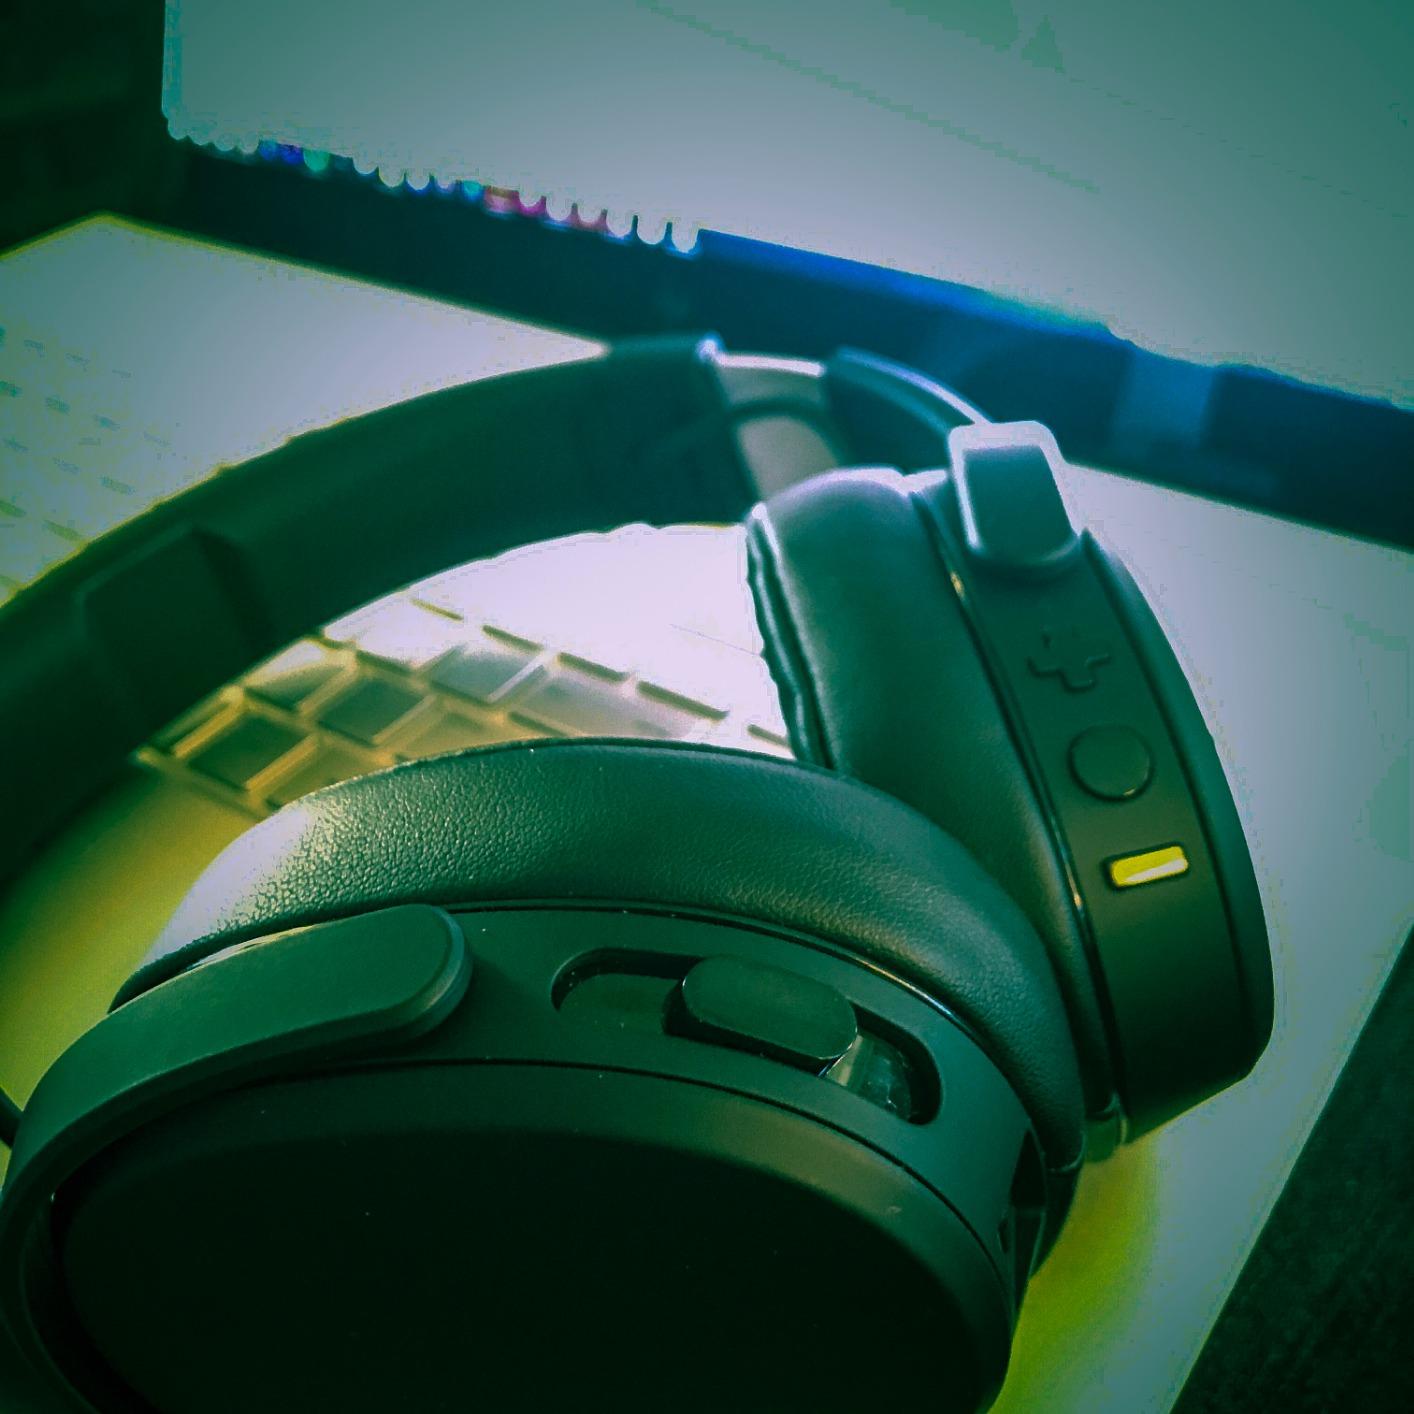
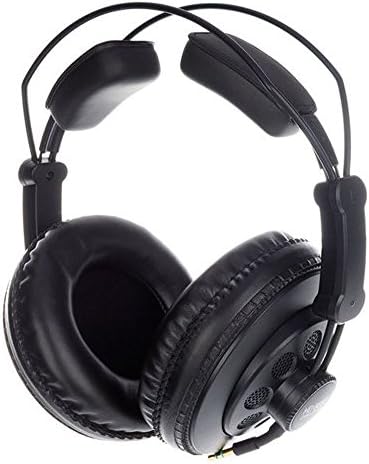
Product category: headphones
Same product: no